Childhood obesity

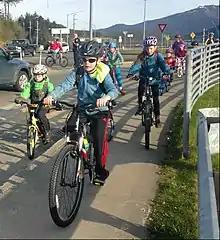
Gastineau Elementary Bike to School Day

Schools play a large role in preventing childhood obesity by providing a safe and supporting environment with policies and practices that support healthy behaviors. At home, parents can help prevent their children from becoming overweight by changing the way the family eats and exercises together. The best way children learn is by example, so parents should lead by example by living a healthy lifestyle. Screening for obesity is recommended in those over the age of six. Both physical activity and diet can help to reduce the risk of obesity in children from 0 to 5 years old; meanwhile, exclusive physical activity can reduce the risk of obesity for children aged from 6 to 12 years old, and adolescents aged from 13 to 18 years old. The implementation of strategies to improve childcare services such as preschools, nurseries, daycare, and kindergarten on healthy eating, physical activity, and obesity prevention shows little effect on a child's diet, physical activity, and weight status.